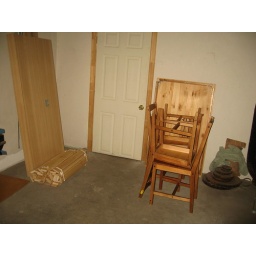
The old bed frame and kitchen table, all in pieces.